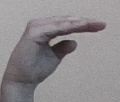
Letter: jeem